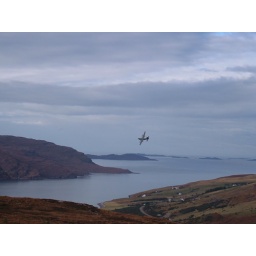
on the hill above ullapool , above plane height